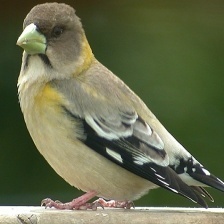
Species: EVENING GROSBEAK
Scientific name: COCCOTHRAUSTES VESPERTINUS